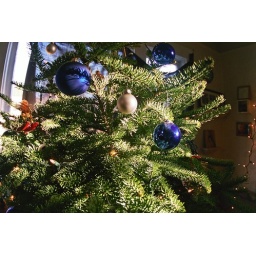
christmas tree in sunlight, blue and white